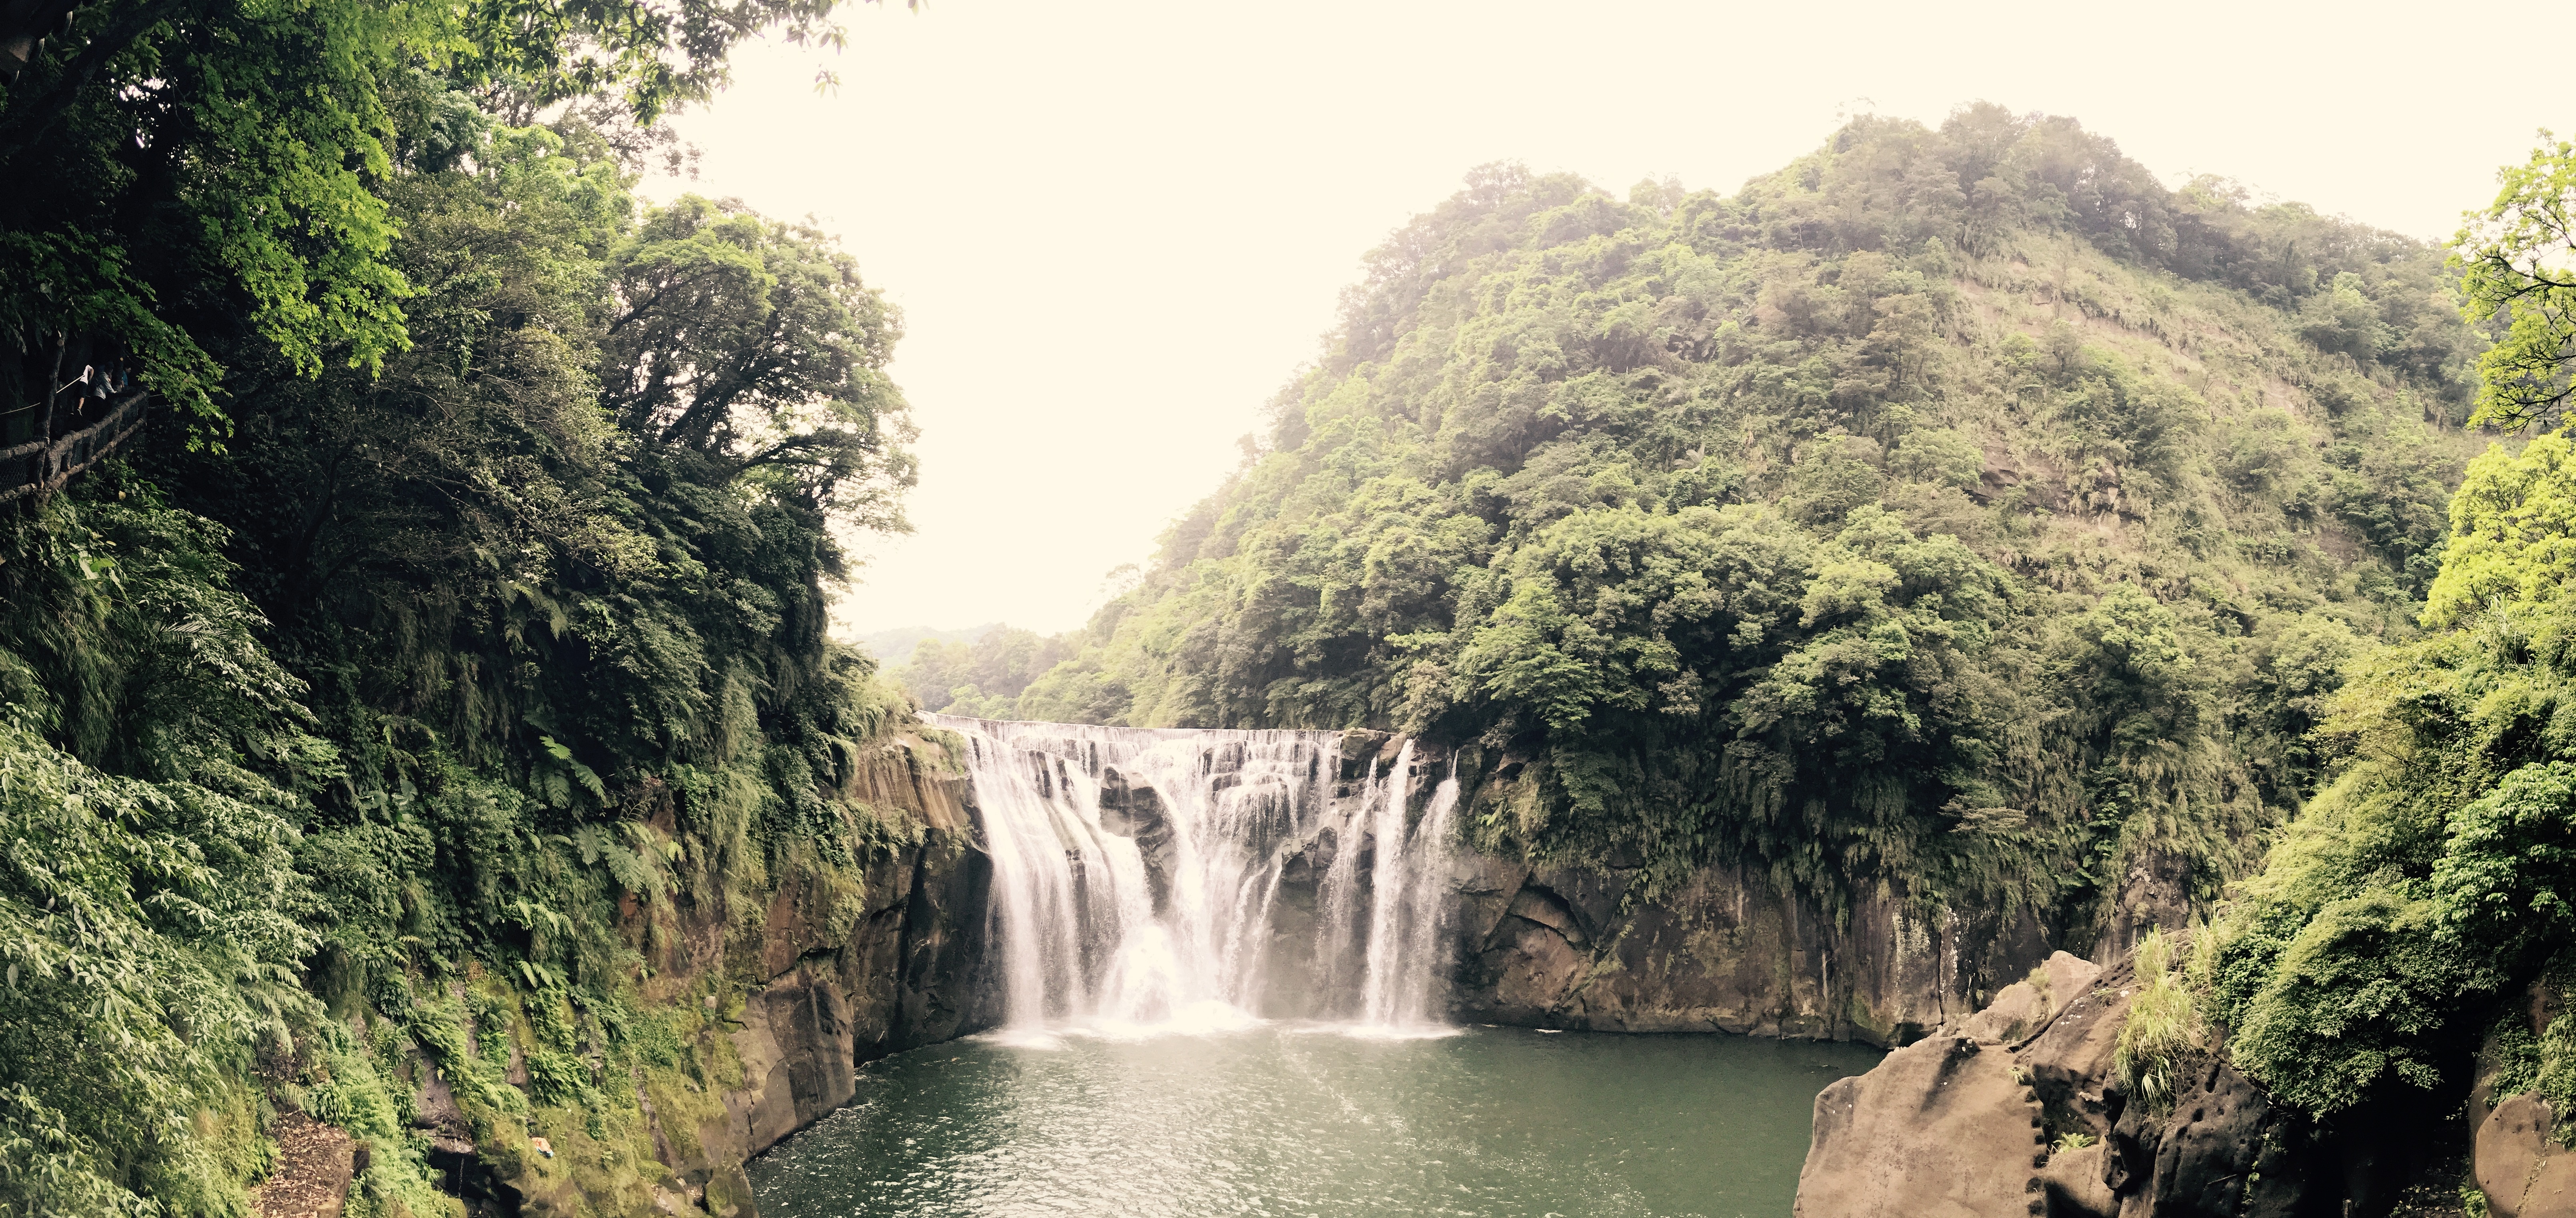
tree, water, forest, waterfall, river, valley, cliff, jungle, water fall, body of water, rainforest, ravine, water feature